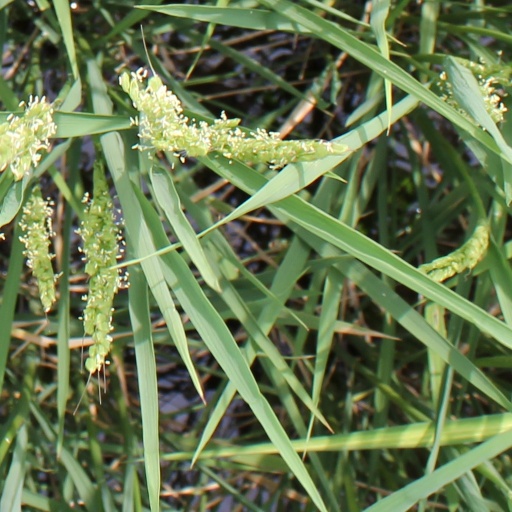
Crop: rice